Dominic Barrett

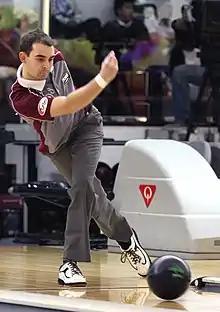
Barrett competing in 2011

On November 19, 2011, in his American television debut (broadcast February 19, 2012), Barrett defeated American Sean Rash of Montgomery, IL, 247–204, to win the Professional Bowlers Association Scorpion Open at the South Point Casino and Hotel in Las Vegas. This was his first PBA Tour title.